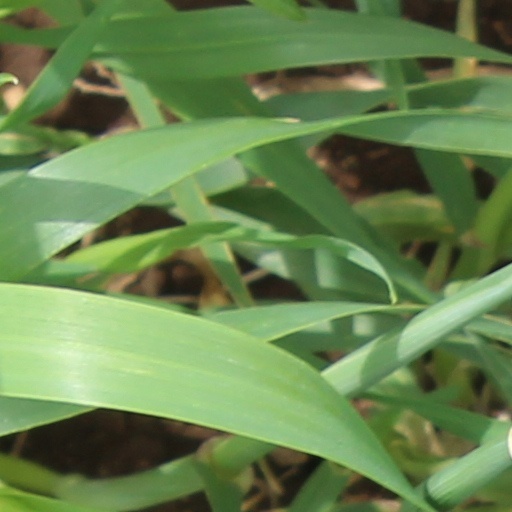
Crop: wheat